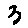
Label: 3